Davis Tarwater

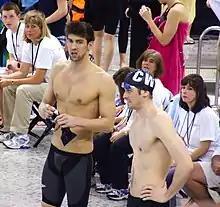
Tarwater (right) talks with Michael Phelps during a Grand Prix meet in 2008

In preparation for the 2008 U.S. Olympic Trials, Tarwater trained at Michigan with Phelps, Peter Vanderkaay, and Erik Vendt, coached by Bowman and Urbanchekf. Shortly before the trials, he went the Olympic Training Center in Colorado Springs, Colorado to train at altitude. "I'm better mentally than I've ever been," Tarwater said of his preparation. "Physically I'm stronger than four years ago." He entered the Trials as the number two seed in the 200-meter butterfly and was widely expected to make the U.S. Olympic team as the second qualifier behind Phelps. "For the last two years I have completely put everything in my life aside to try to make [my Olympic] dream come true," he told a reporter. He also entered the trials as the fourth seed in the 100-meter butterfly and qualified for the 100- and 200-meter freestyle.